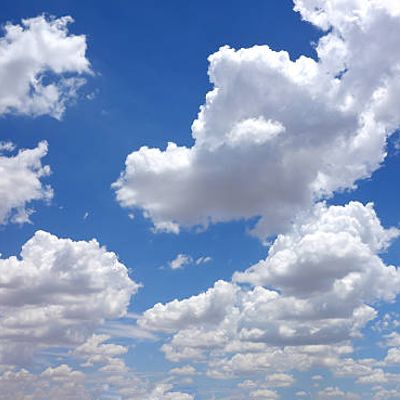
Cloud type: Cumulus (Cu)